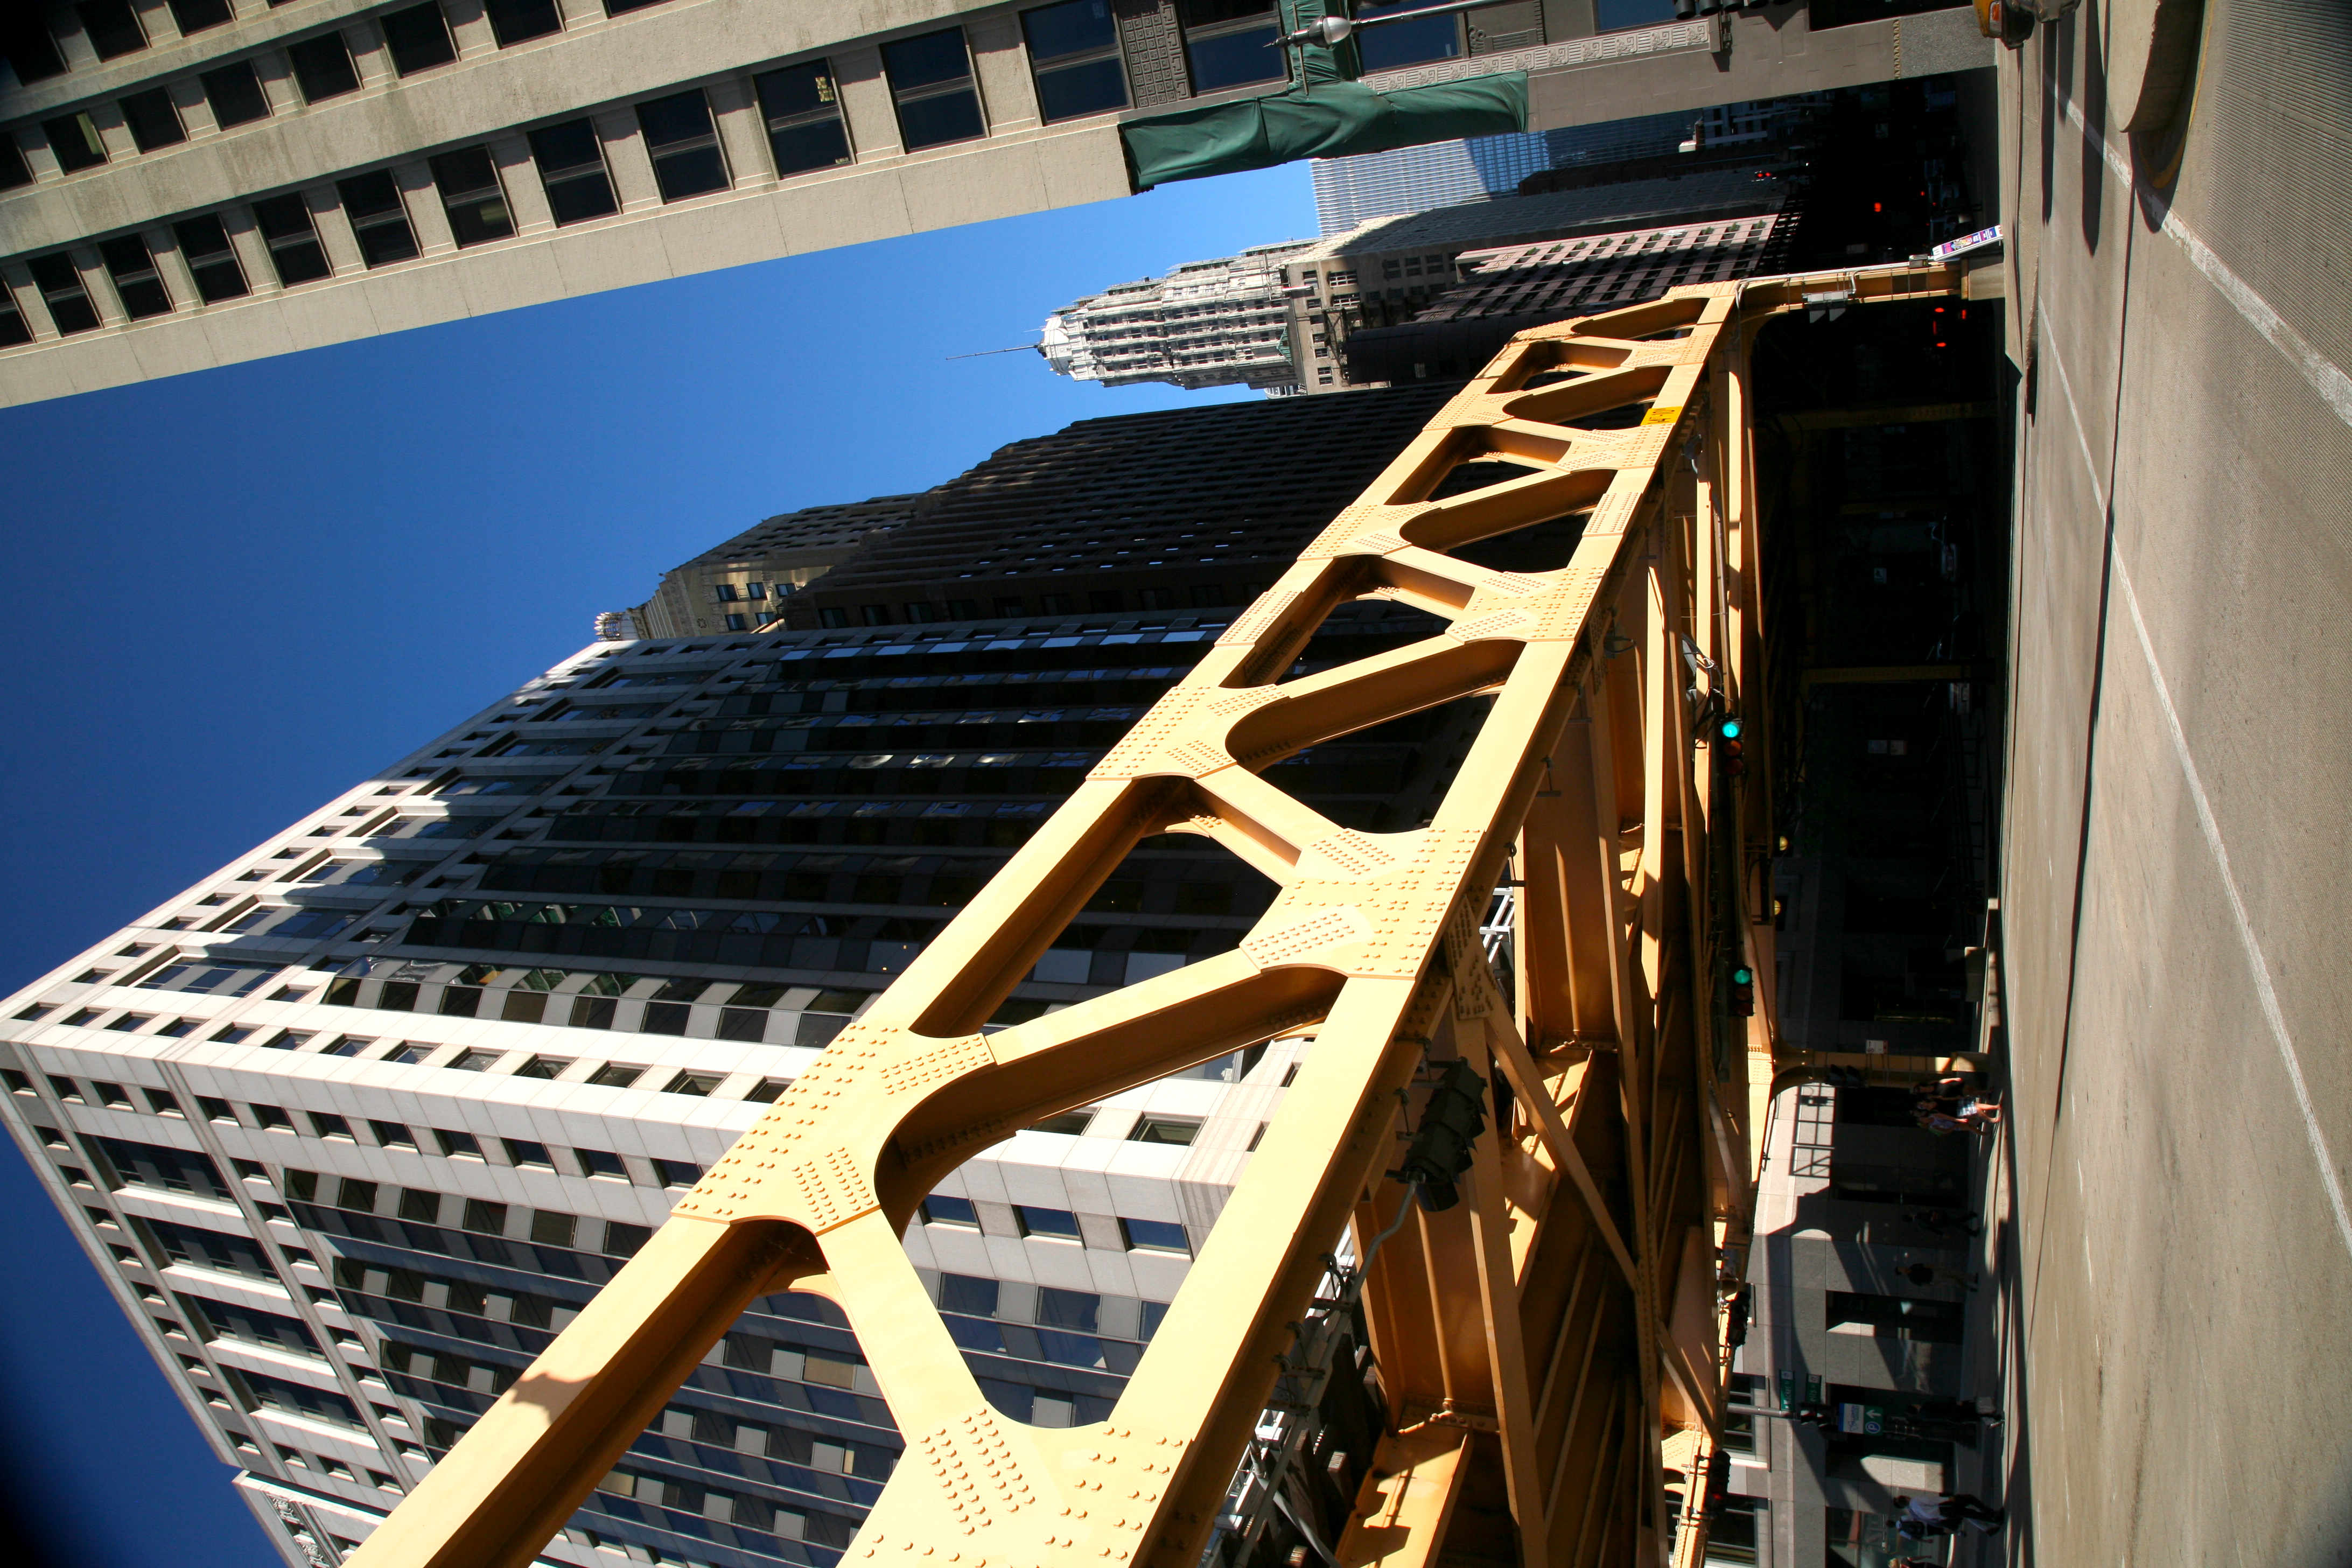
architecture, road, bridge, street, building, city, skyscraper, overpass, cityscape, downtown, metro, platform, landmark, chicago, facade, tower block, public transport, 5d, loop, metropolis, cta, lsystem, metroa rien, urban area, skyway, human settlement, metropolitan area